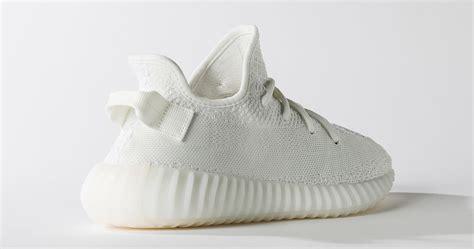
Brand: Adidas
Model: Yeezy Boost 350